Romanian frigate Mărășești

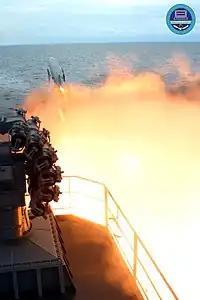
A P-15 Termit missile launched from "Mărășești"

The main anti-ship weapon consisted of P-20M guided-missile system, including the P-21 anti-ship missiles with an active radar head and P-22 anti-ship missiles with a passive thermal homing head. The missiles are fired from four KT-138E fixed double container-launchers, holding eight missiles, with two directed towards the bow and two towards the stern. The missiles have a range of up to . The missile is directed by the Koral-E system. The number of missiles and launchers were the same as on Project 1241E missile corvettes, only doubled in number. Initially, a special radar station for the Garpun-E target detection radar was not acquired, which was only installed in the 1990s. Before reconstruction, the ship did not receive any anti-aircraft missile launcher, which could have been foreseen in the initial design assumptions in the form of the Soviet 4K33 Osa-M short-range missile launcher. It was not until the 1990s that two quadruple Fasta-4M/2 launchers were installed for 9K32M Strela-2M infrared homing short-range anti-aircraft missiles. These missiles however, were obsolete and practically only effective against retreating targets, with a range of 2,800 m against incoming aircraft and a ceiling of up to 2,300 m.